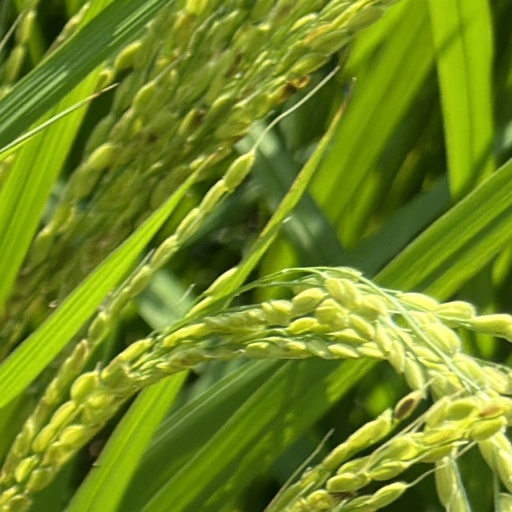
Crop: rice